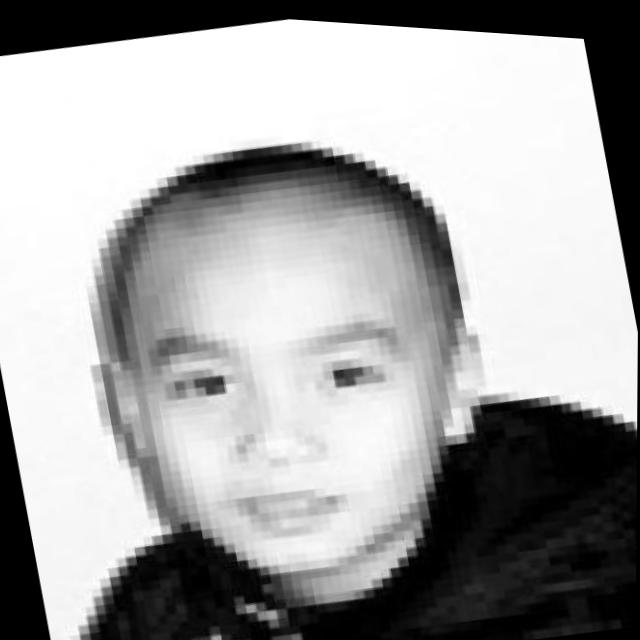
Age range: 0-12